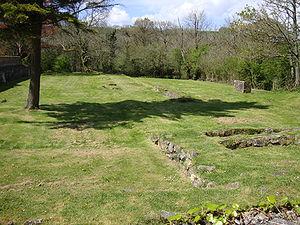
L'abbaye de Whitland est une abbaye cistercienne, située au pays de Galles. Fondée au XIIᵉ siècle, elle est fermée comme toutes les abbayes britanniques lors de la dissolution des monastères décidée par Henri VIII. Une communauté de sœurs trappistines refonde l'abbaye à proximité immédiate des ruines médiévales en 1991.